Caterine Ibargüen

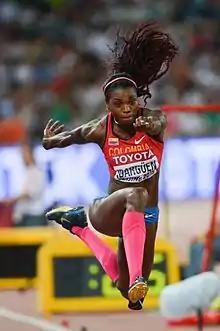
Ibargüen at the 2015 World Championships

Caterine Ibargüen Mena ODB (born 12 February 1984) is a retired Colombian athlete competing in high jump, long jump and triple jump. Her notable achievements include a gold medal at the 2016 Summer Olympics, silver medal in the 2012 Summer Olympics, two gold medals in the World Championships in Athletics, and two gold medals in the 2011 Pan American Games and 2015 Pan American Games.